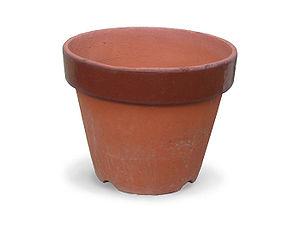
Un pot de fleurs, ou pot horticole, est un récipient dans lequel on cultive des plantes. Les pots de fleurs sont aussi utilisés pour forcer et blanchir certains légumes.